Wilhelm Schubert van Ehrenberg

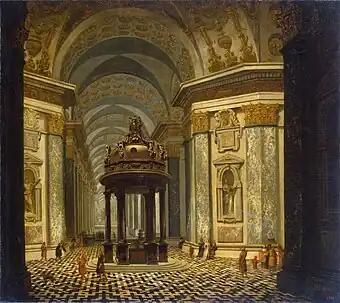
"The Interior of a Church"

Wilhelm Schubert van Ehrenberg or Willem Schubart van Ehrenberg (also: Wilhem Schubert von Ehrenberg or Wilhem Schubert van Ehrenberg (Antwerp, 1630 or 1637– Antwerp, c. 1676) was a Flemish painter mainly active in Antwerp who specialized in architectural paintings including of real and imaginary church interiors, Renaissance palaces and picture galleries.